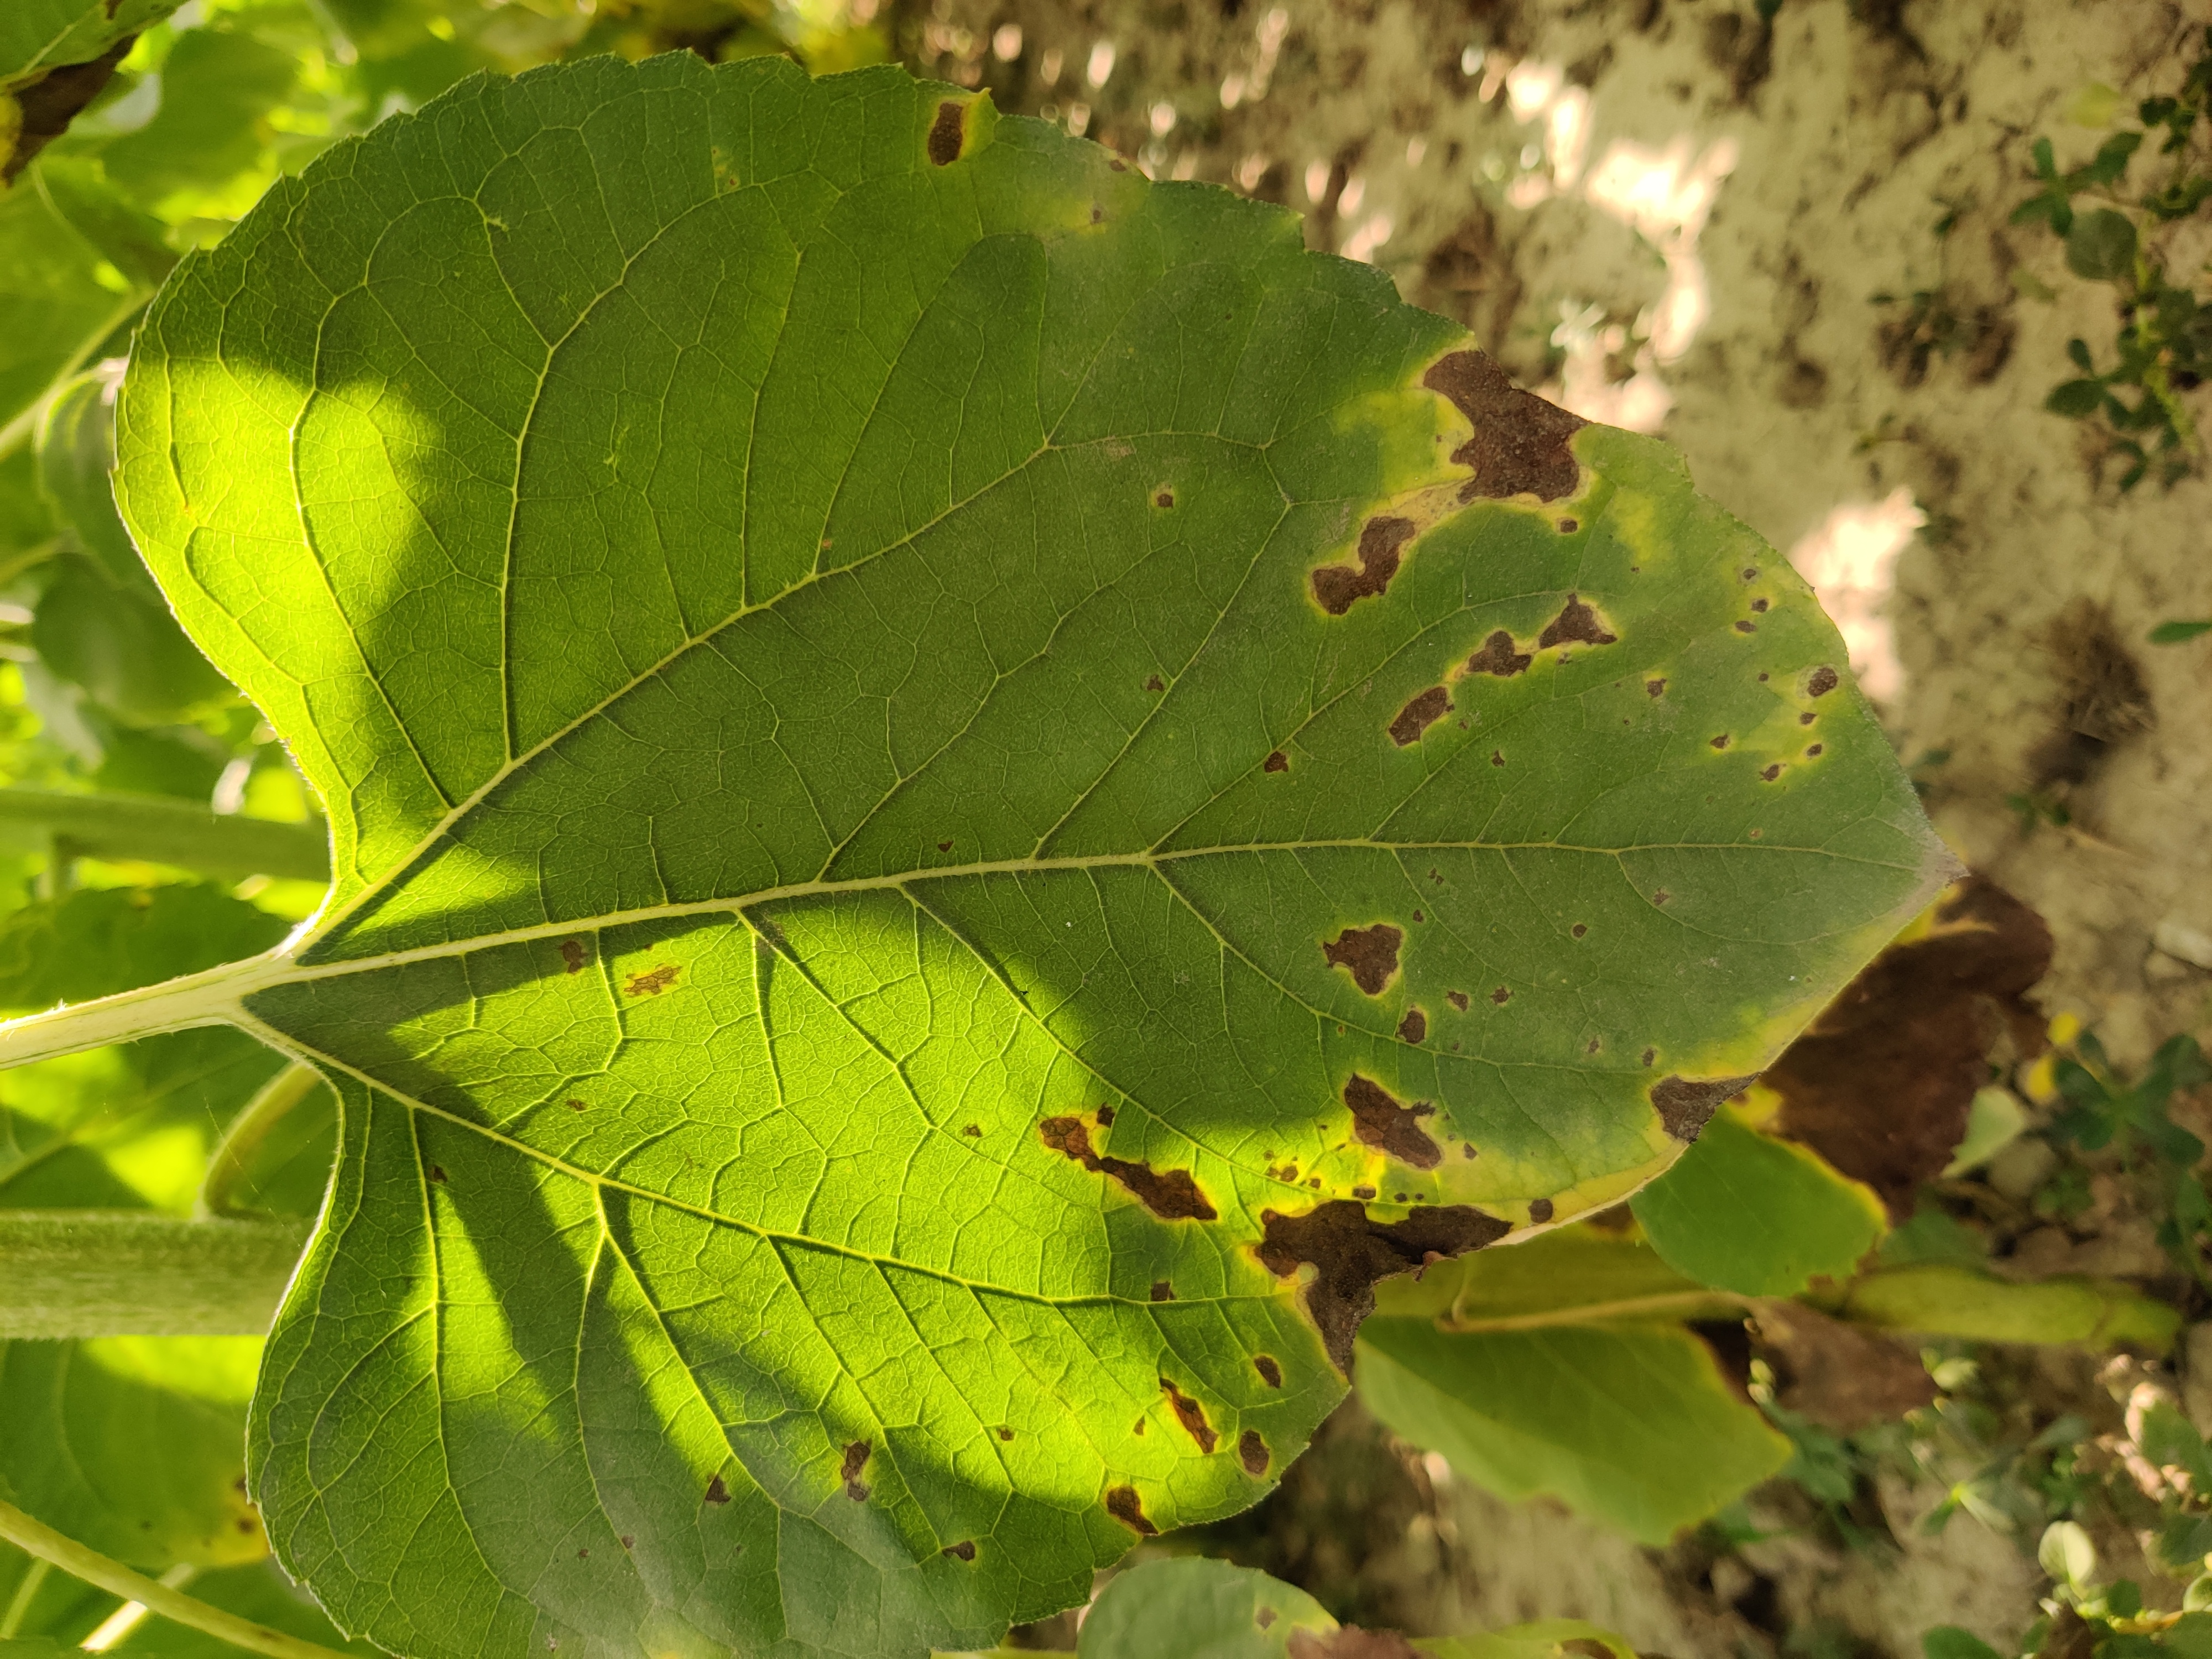
Label: Leaf_scars